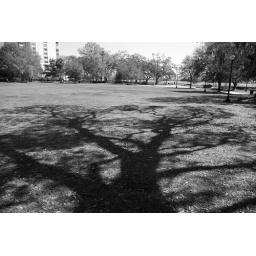
Dark grass in the shape of a tree